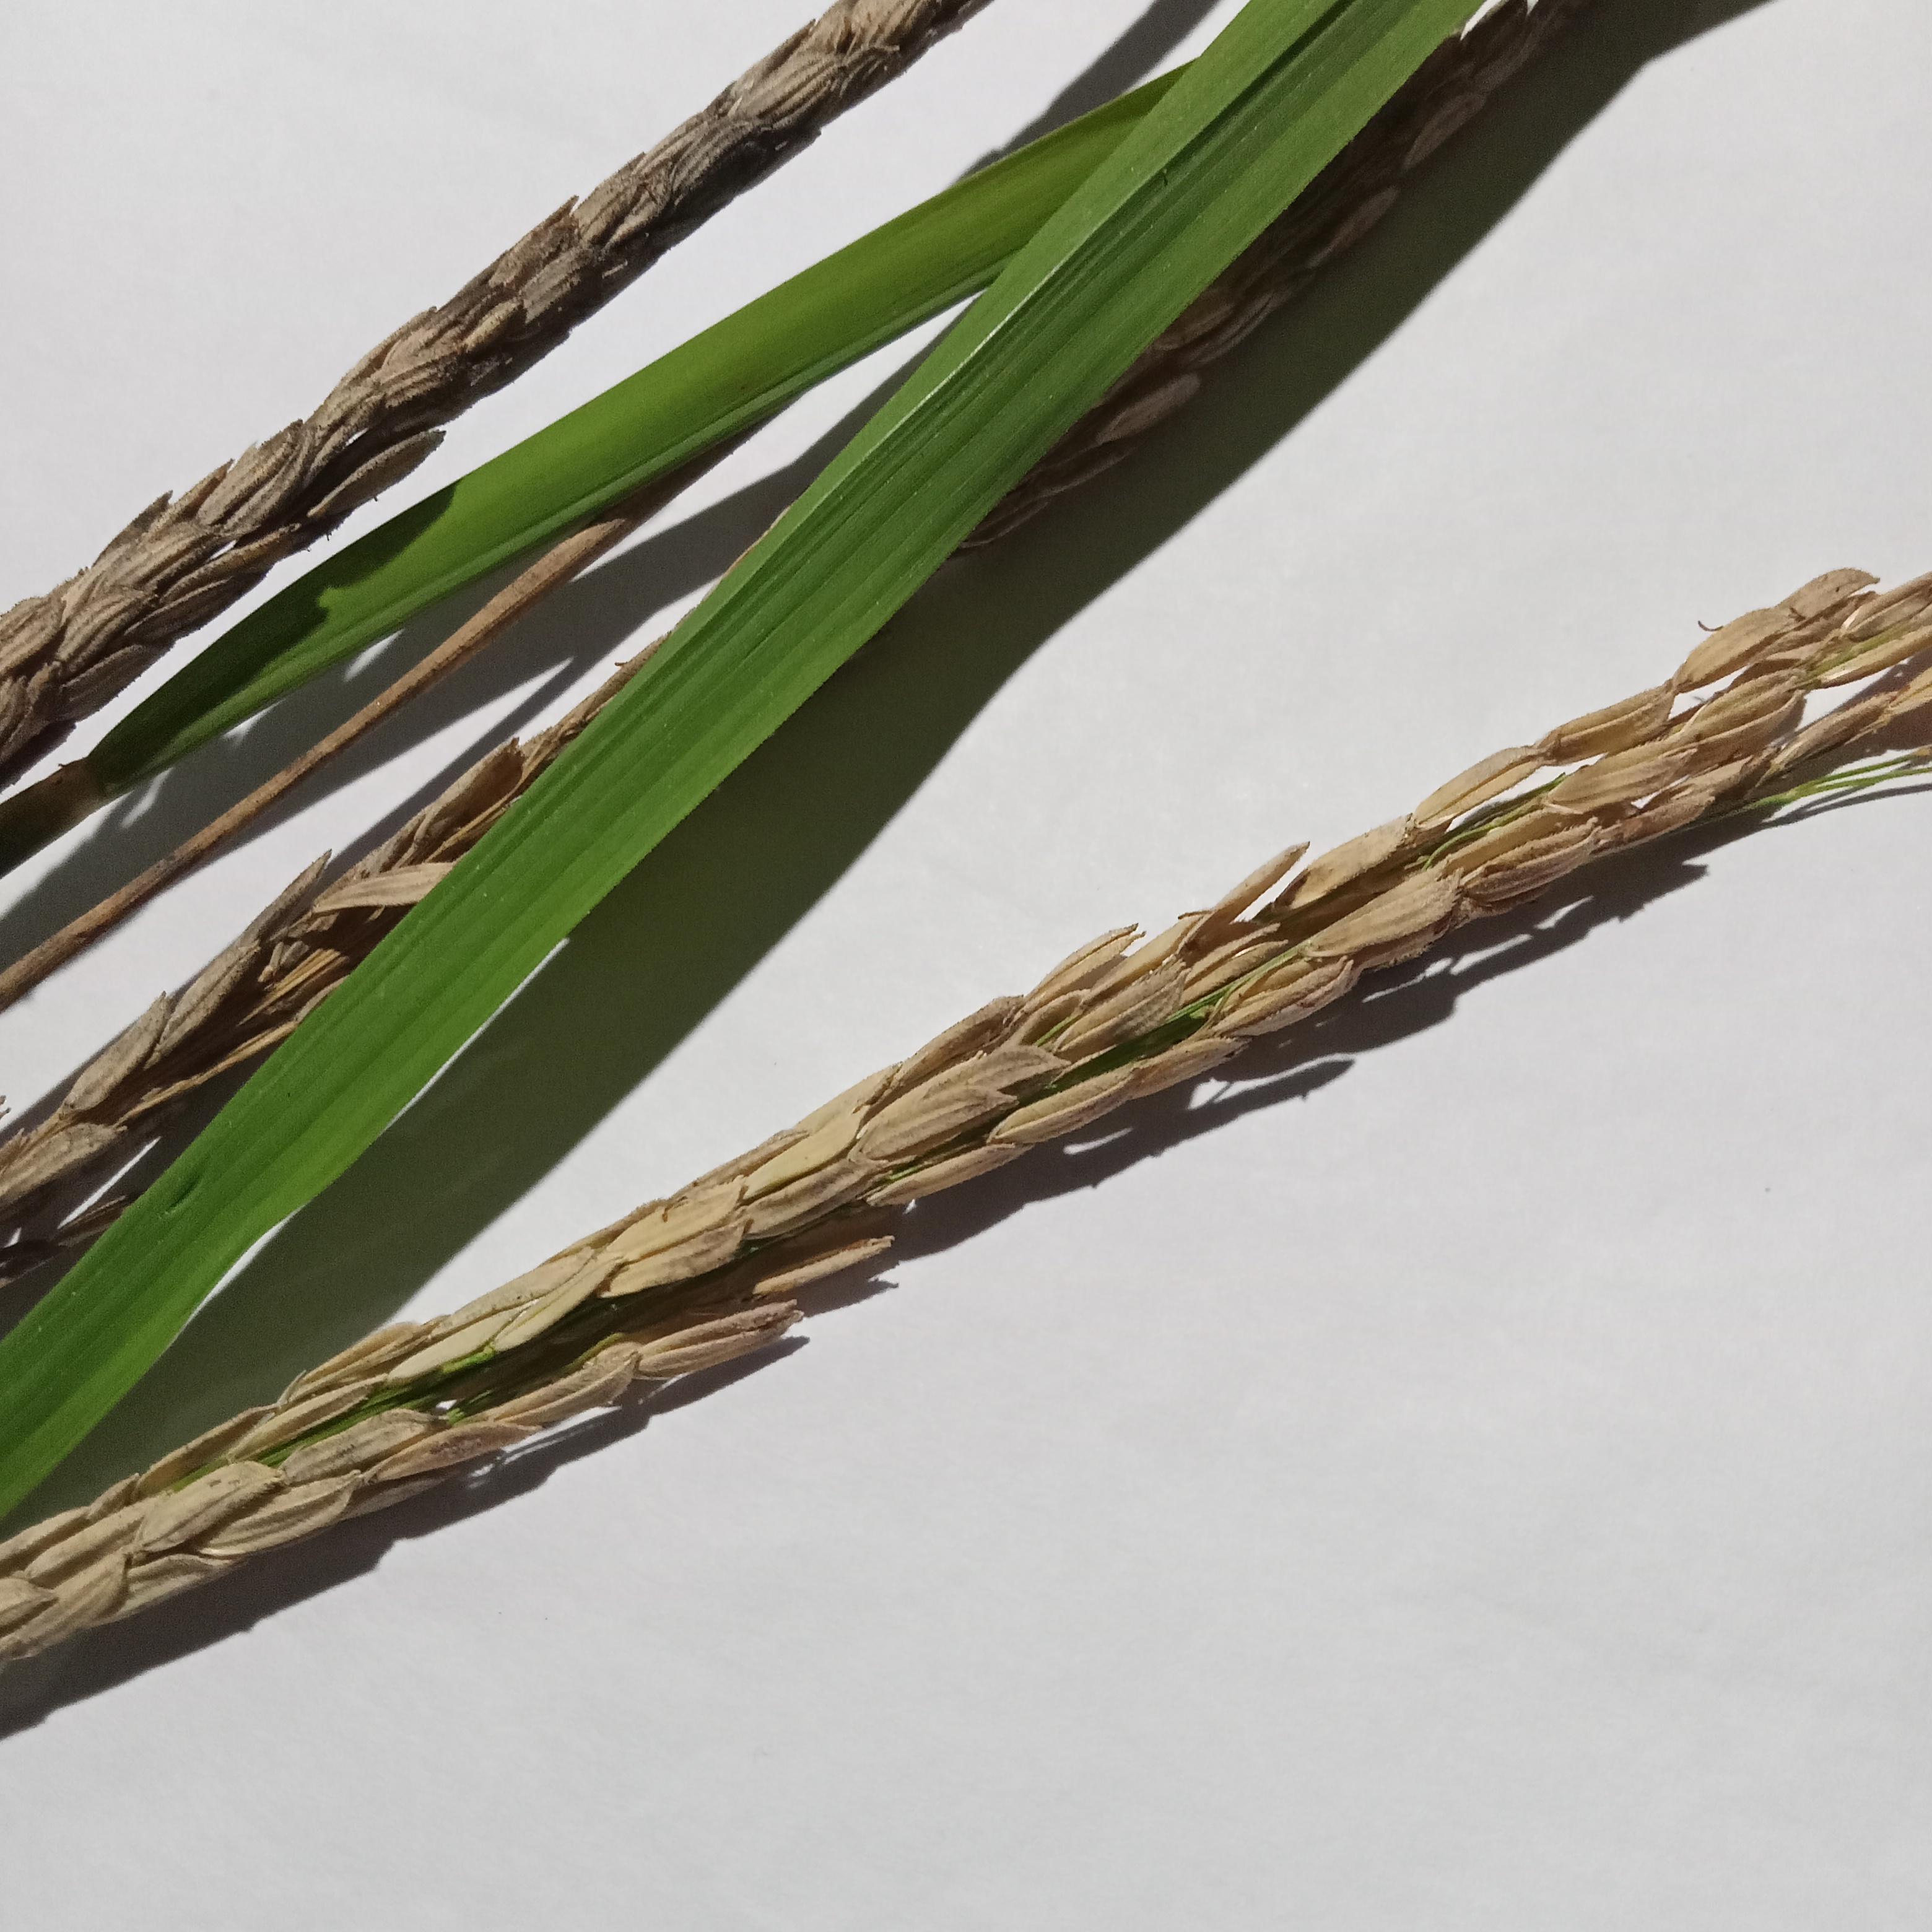
Label: Rice___Neck_Blast